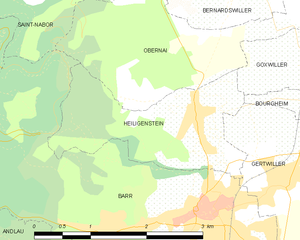
Carte des communes françaises
Heiligenstein est une commune française située dans le département du Bas-Rhin, en région Grand Est.